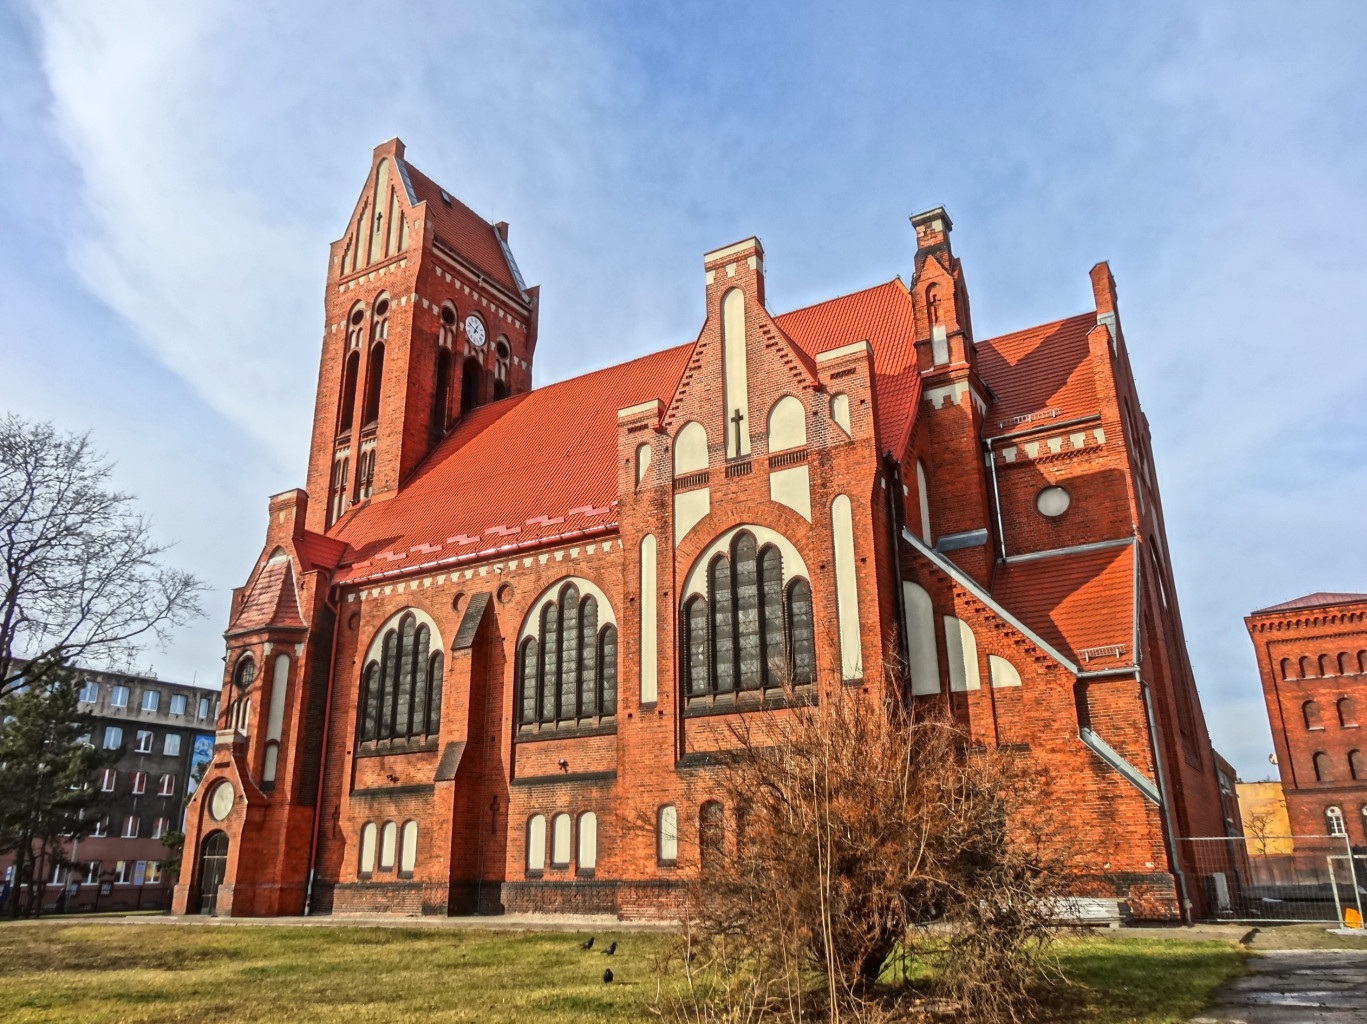
architecture, house, town, building, monument, landmark, facade, church, exterior, place of worship, religious, poland, synagogue, estate, neighbourhood, bydgoszcz, salvator church